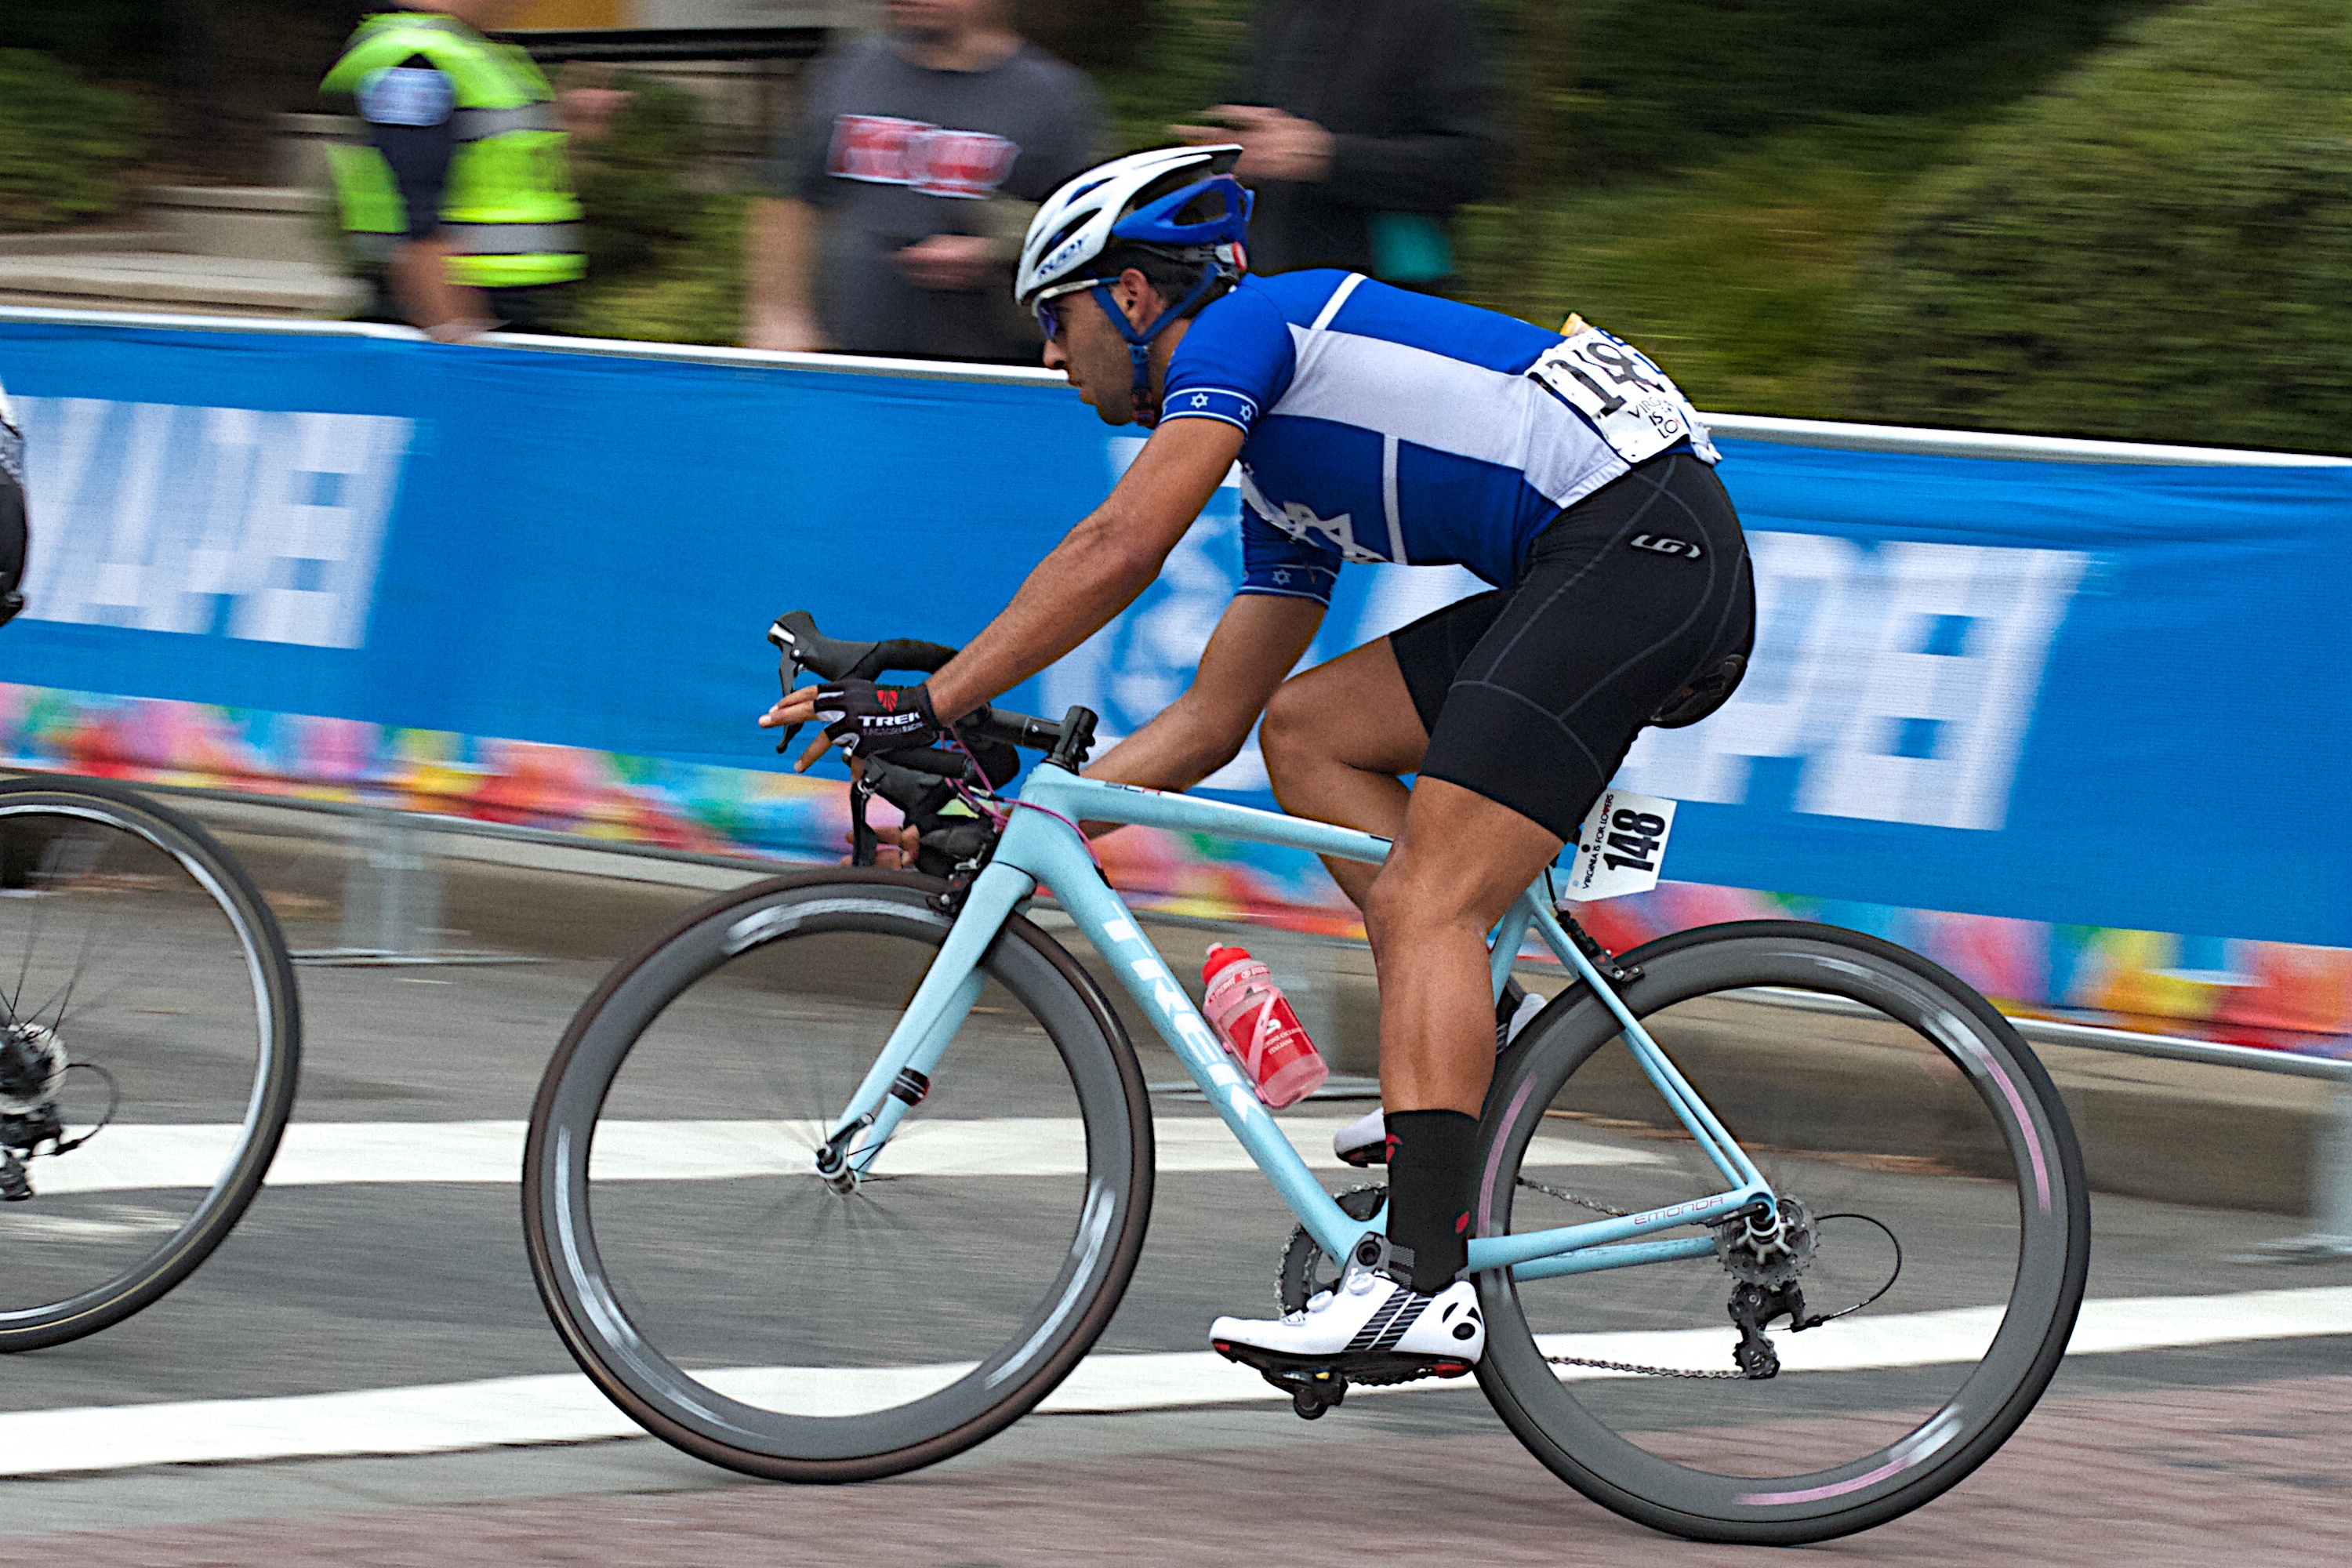
bicycle, recreation, vehicle, sports equipment, cycling, race, sports, racing, vcubrb, road cycling, outdoor recreation, cycle sport, cyclo cross bicycle, cyclo cross, bicycle racing, road bicycle, individual sports, endurance sports, racing bicycle, hybrid bicycle, road bicycle racing, duathlon, keirin